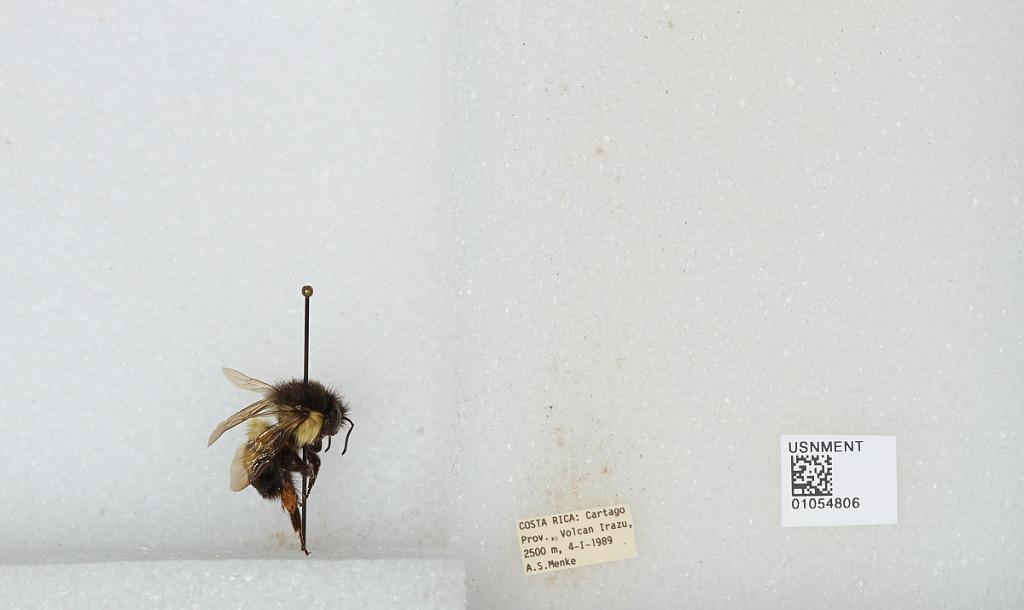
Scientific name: Bombus sp.
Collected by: A. Menke
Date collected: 1989-1-4
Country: Costa Rica
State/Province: Cartago
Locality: Irazu Volcano